Marion Ridgeway Polygonal Barn

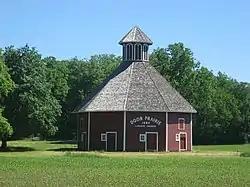
Western side of the Marion Ridgeway Polygonal Barn

The Marion Ridgeway Polygonal Barn located in LaPorte County on the southern edge of LaPorte, Indiana, is a multi-sided barn. Built in 1878 by Marion Ridgeway and called the Door Prairie Barn. The barn sits east of highway 35 surrounded by woods and cultivated fields. The nine-sided barn is south of a rectangular barn. The barn has nine sides and is two stories tall. The roof is capped with a sectional cone roof with a nine-sided cupola in the Gothic Revival/Italianate style. Within the louvered panels trim pieces resemble a lancet arch. The post and beam frame sits on wooden sill propped on stone.